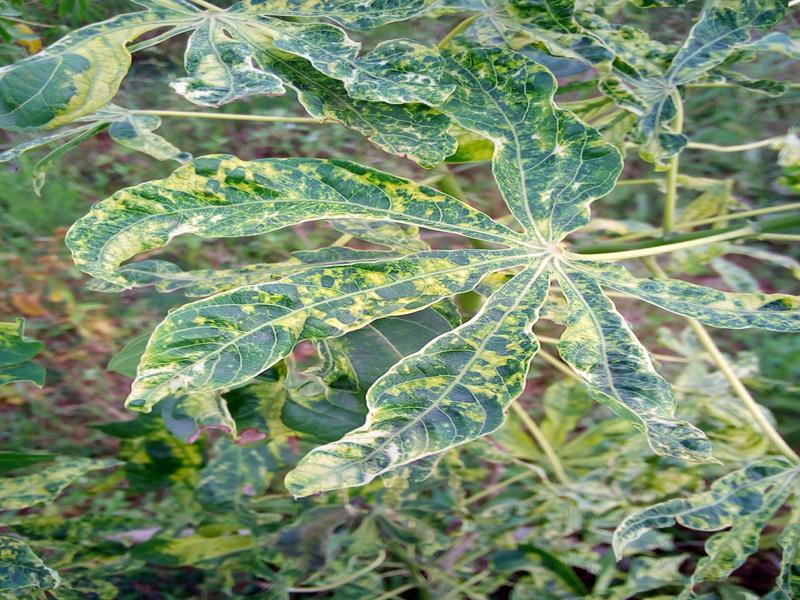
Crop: cassava
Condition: mosaic_disease